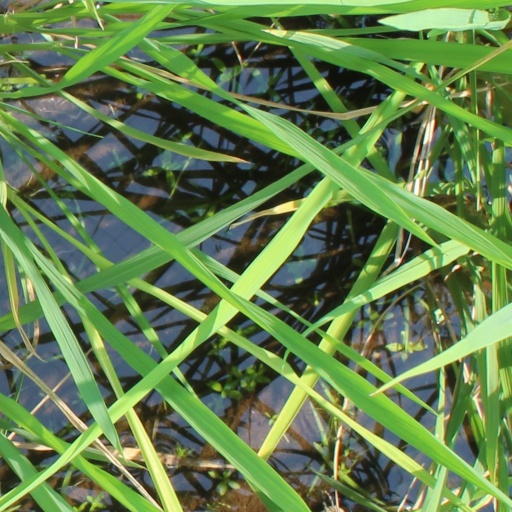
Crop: rice